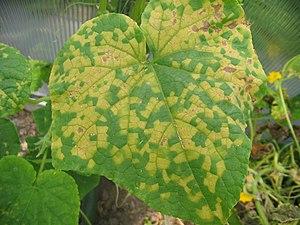
Comme toutes espèces de plantes, les bonsaïs ne sont pas exempts de subir des maladies. Le but étant de détecter les dégâts des maladies et des parasites et à les combattre.
Pseudoperonospora est un genre de « pseudochampignons » oomycètes de la famille des Peronosporaceae.